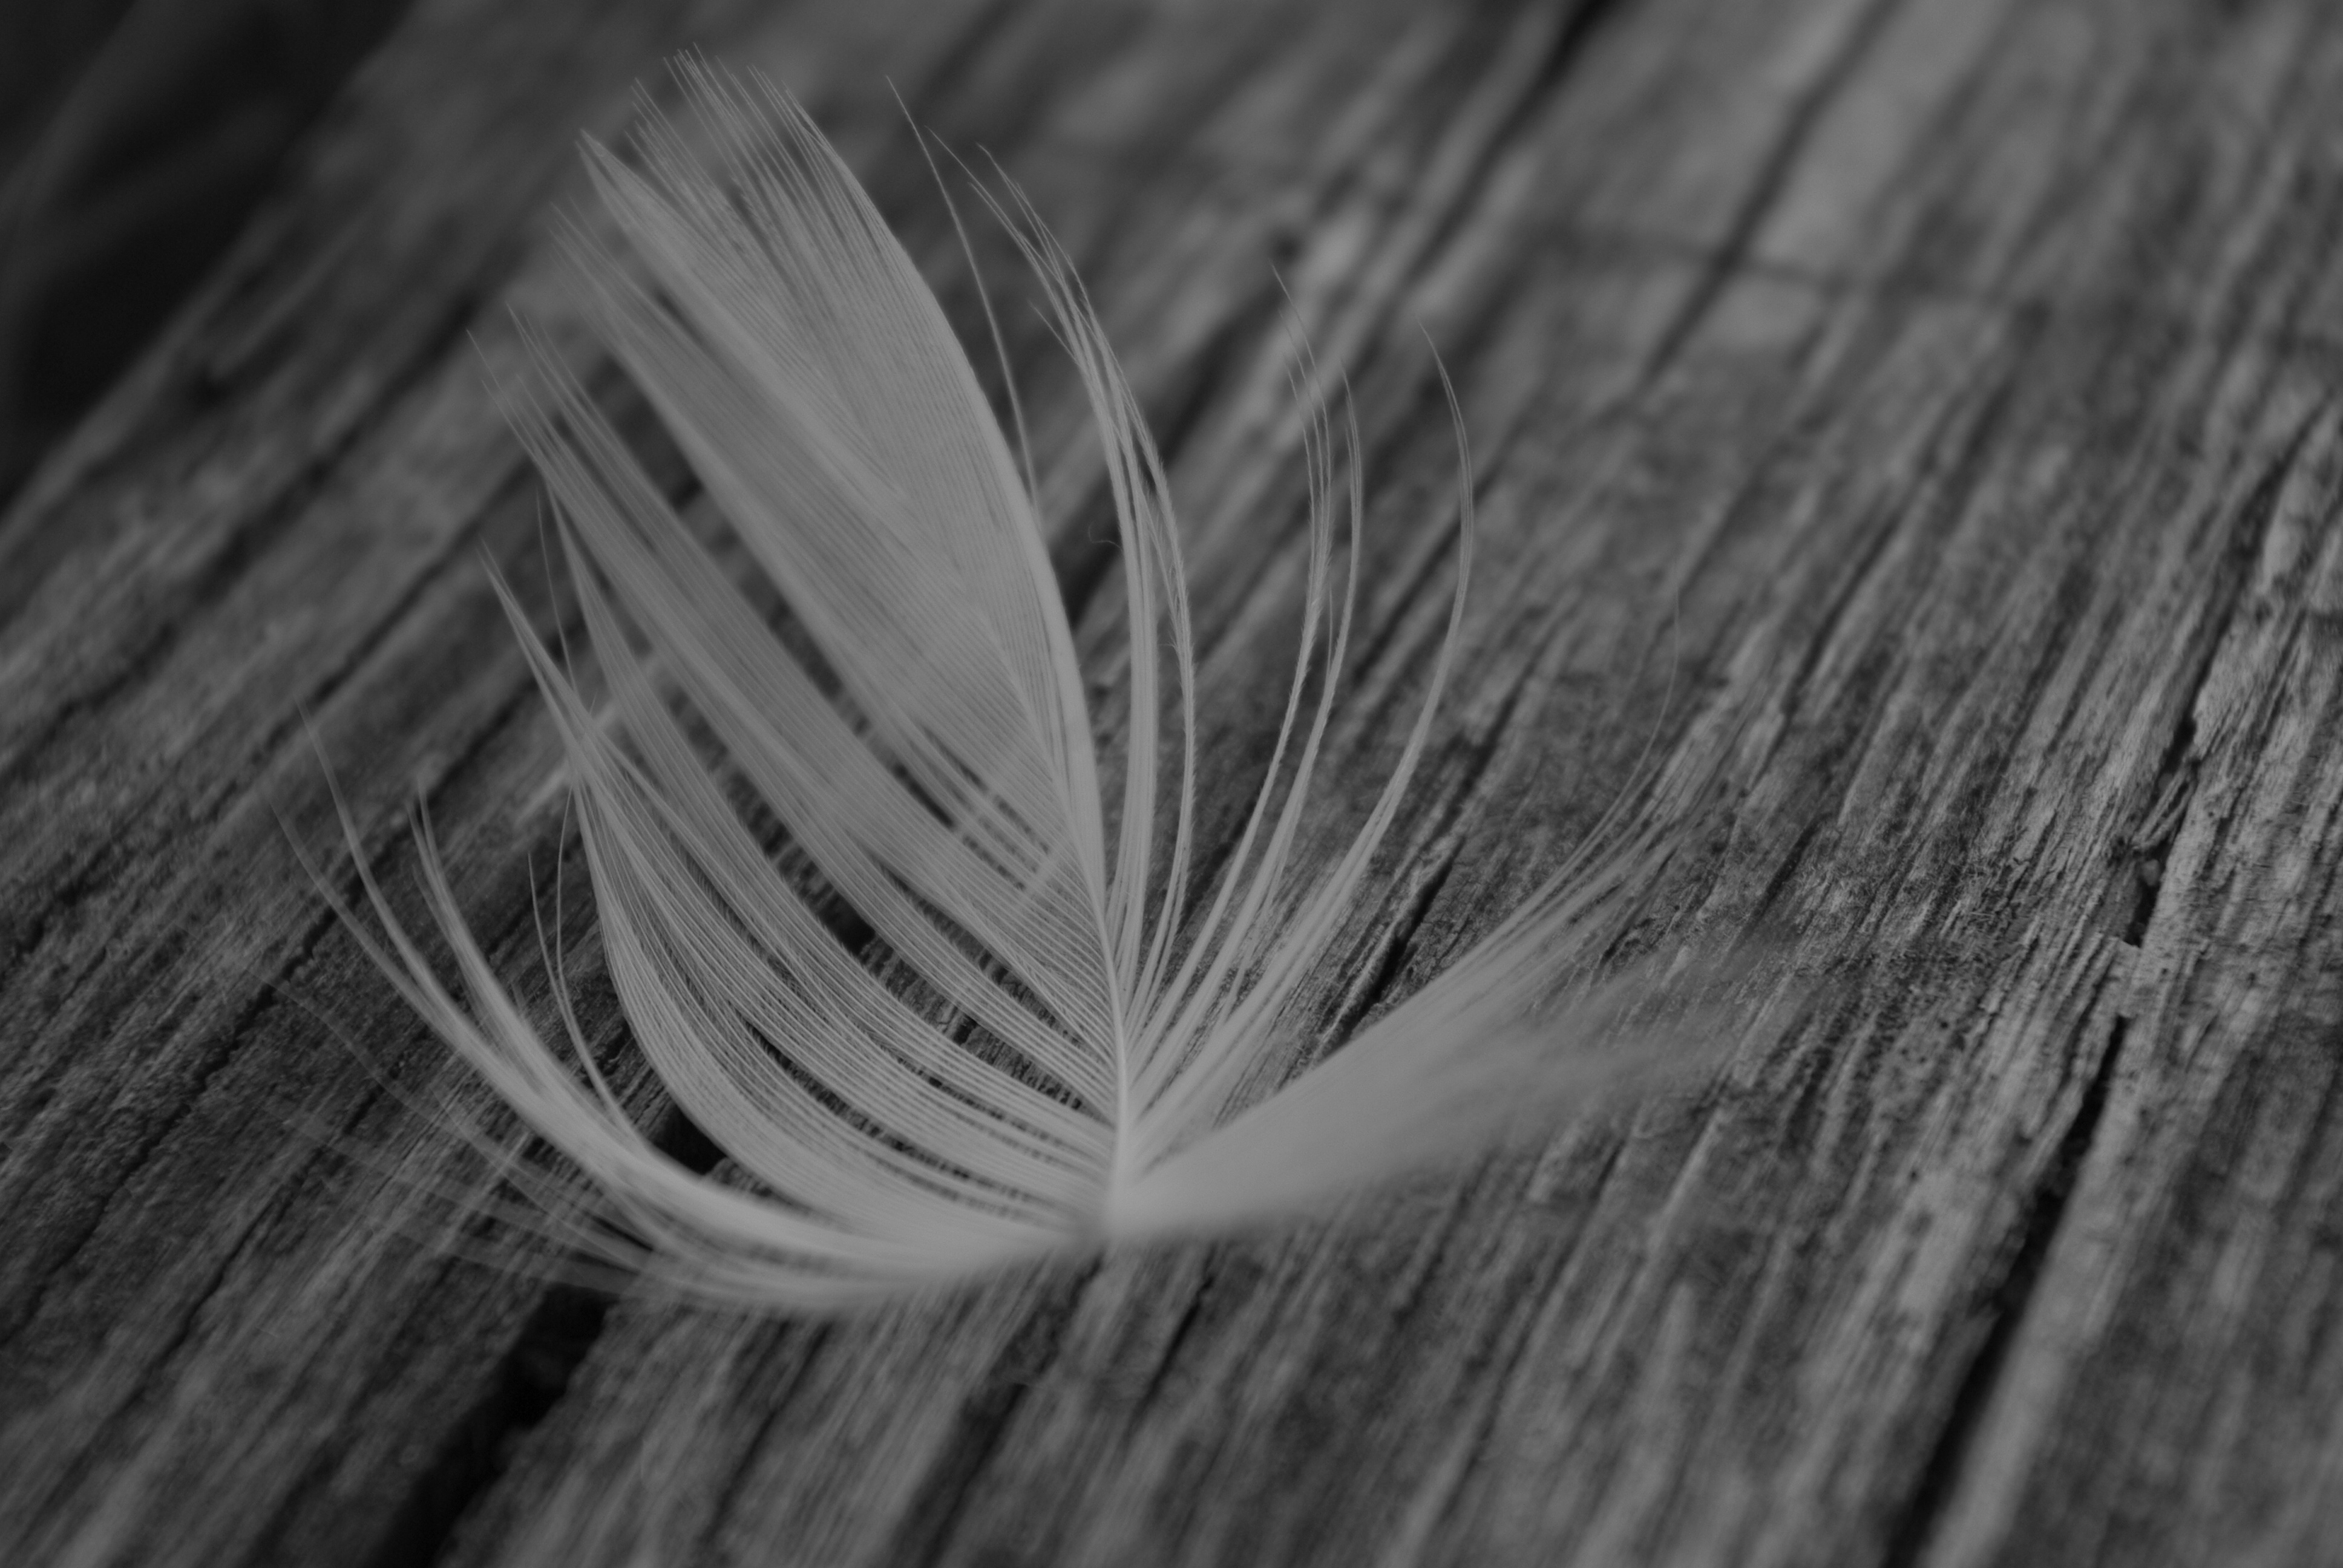
bird, wing, light, blur, black and white, white, photography, texture, leaf, pen, darkness, black, monochrome, feather, material, close up, soft, macro photography, monochrome photography, grass family